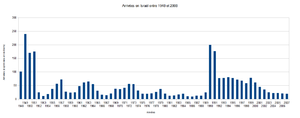
Variation de l'affluence migratoire vers Israël depuis sa date de création et jusqu'en 2008 avec deux pics majeurs
La migration vers Israël à partir de 1948 concerne des individus - principalement juifs - nés dans un autre pays et qui se sont installés sur cette terre d'accueil du Moyen-Orient, de l'époque de son indépendance jusqu'à nos jours.